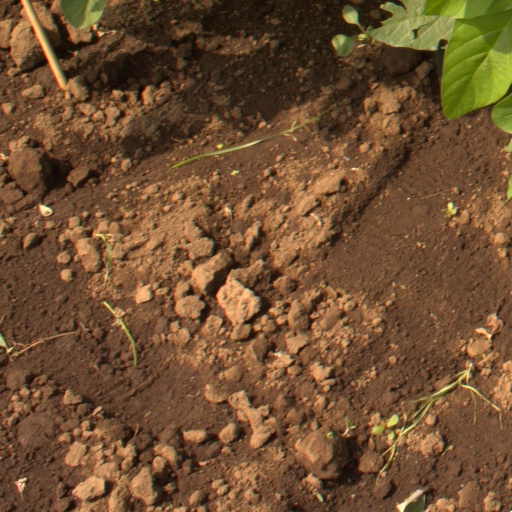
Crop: soybean